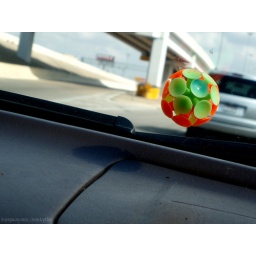
I don't know what they're really called but this sticky ball was a lot of fun in that car